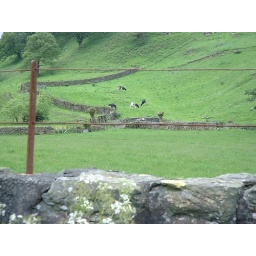
More great rock walls, and cows in this field